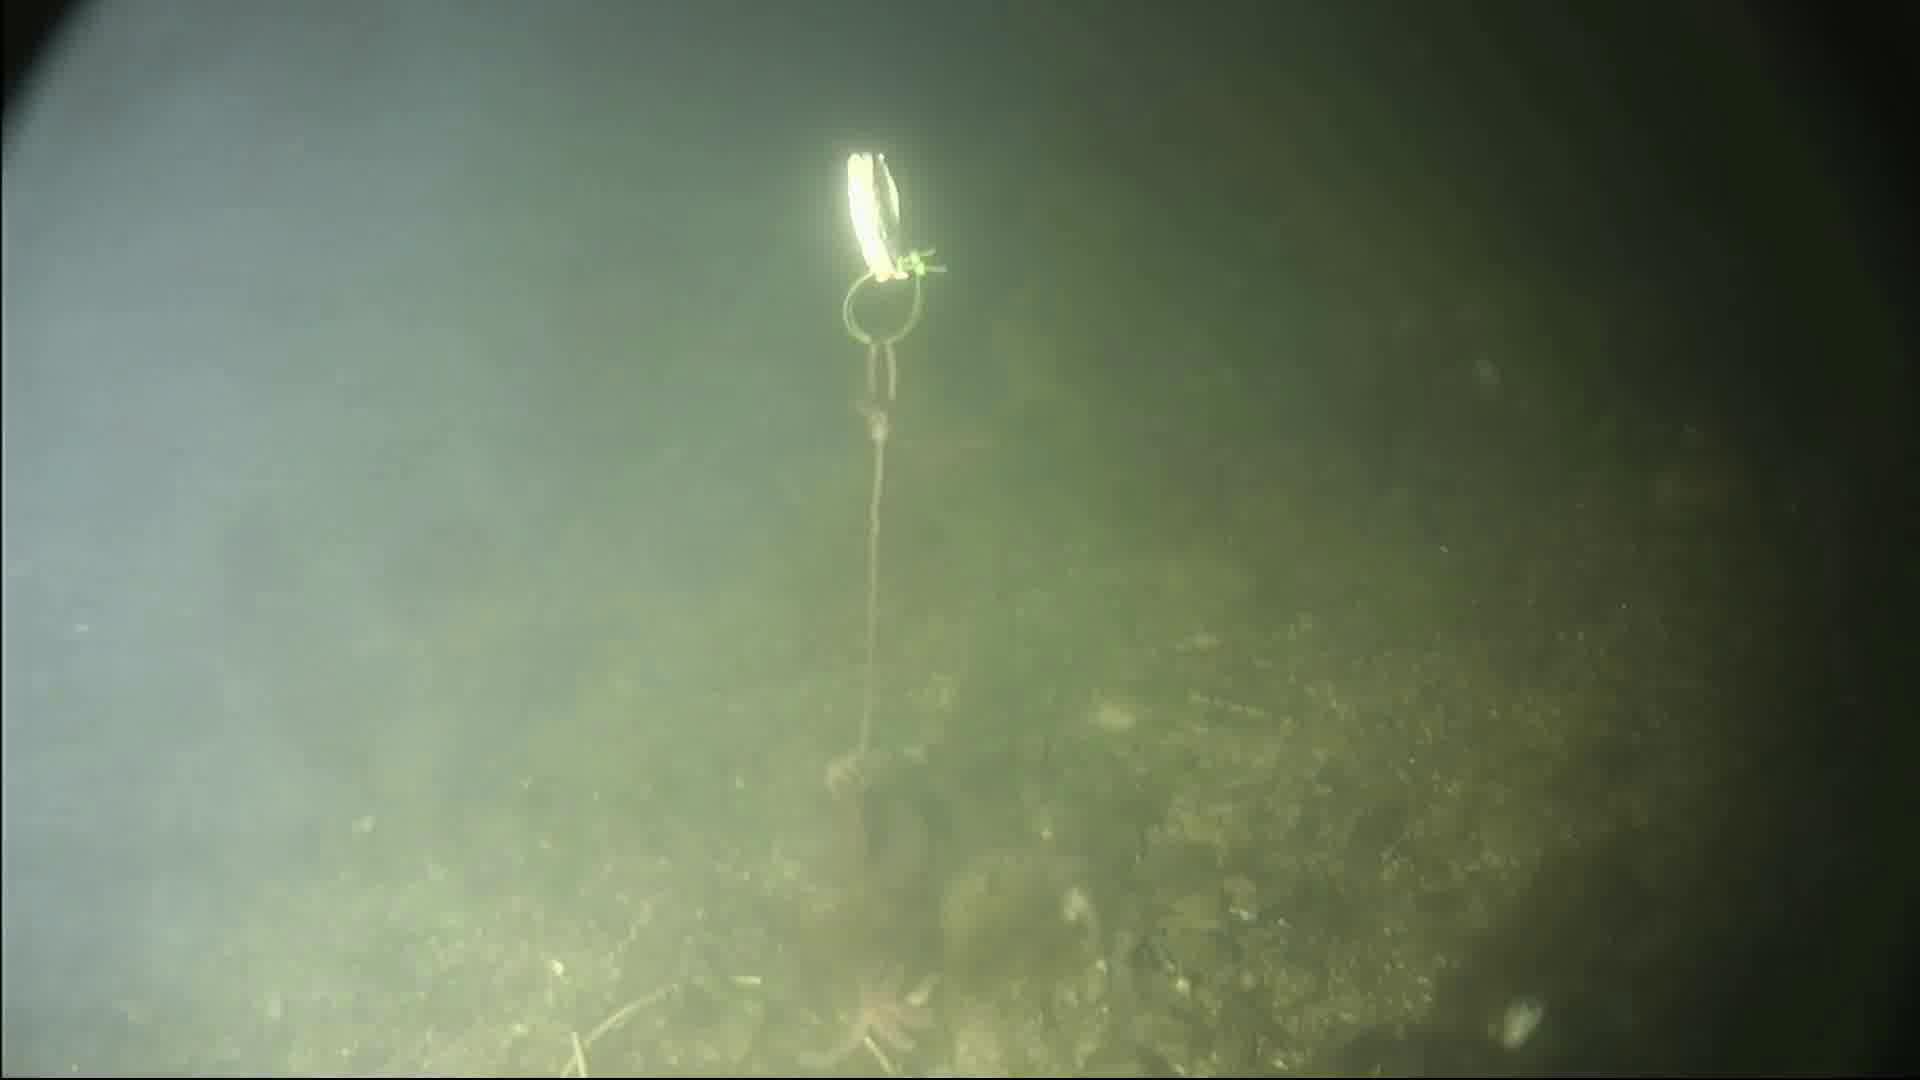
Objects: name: starfish
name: crab